B41 (New York City bus)

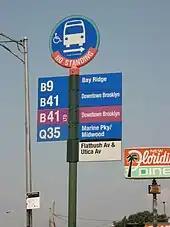
A B41 Downtown Brooklyn bus stop at Flatbush/Utica Avenues, among other routes

Southbound B41 service begins at Downtown Brooklyn at Cadman Plaza West by the Borough Hall station. The bus then runs via Adams Street to Livingston Street, before running via that street until turning onto Flatbush Avenue. Bus service continues southeast via Flatbush Avenue until Avenue P, where service splits into two branches. Most buses continue along Flatbush Avenue to a terminal at Kings Plaza, while the remainder run along Avenue N and Veterans Avenue to a terminal at Veterans Avenue and East 71st Street, near Avenue U, in Bergen Beach.